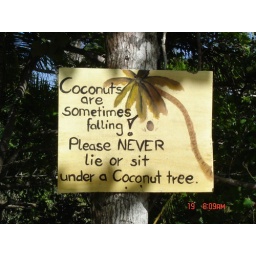
Please take note! A sign in our resort warning us not to sit under a coconut tree